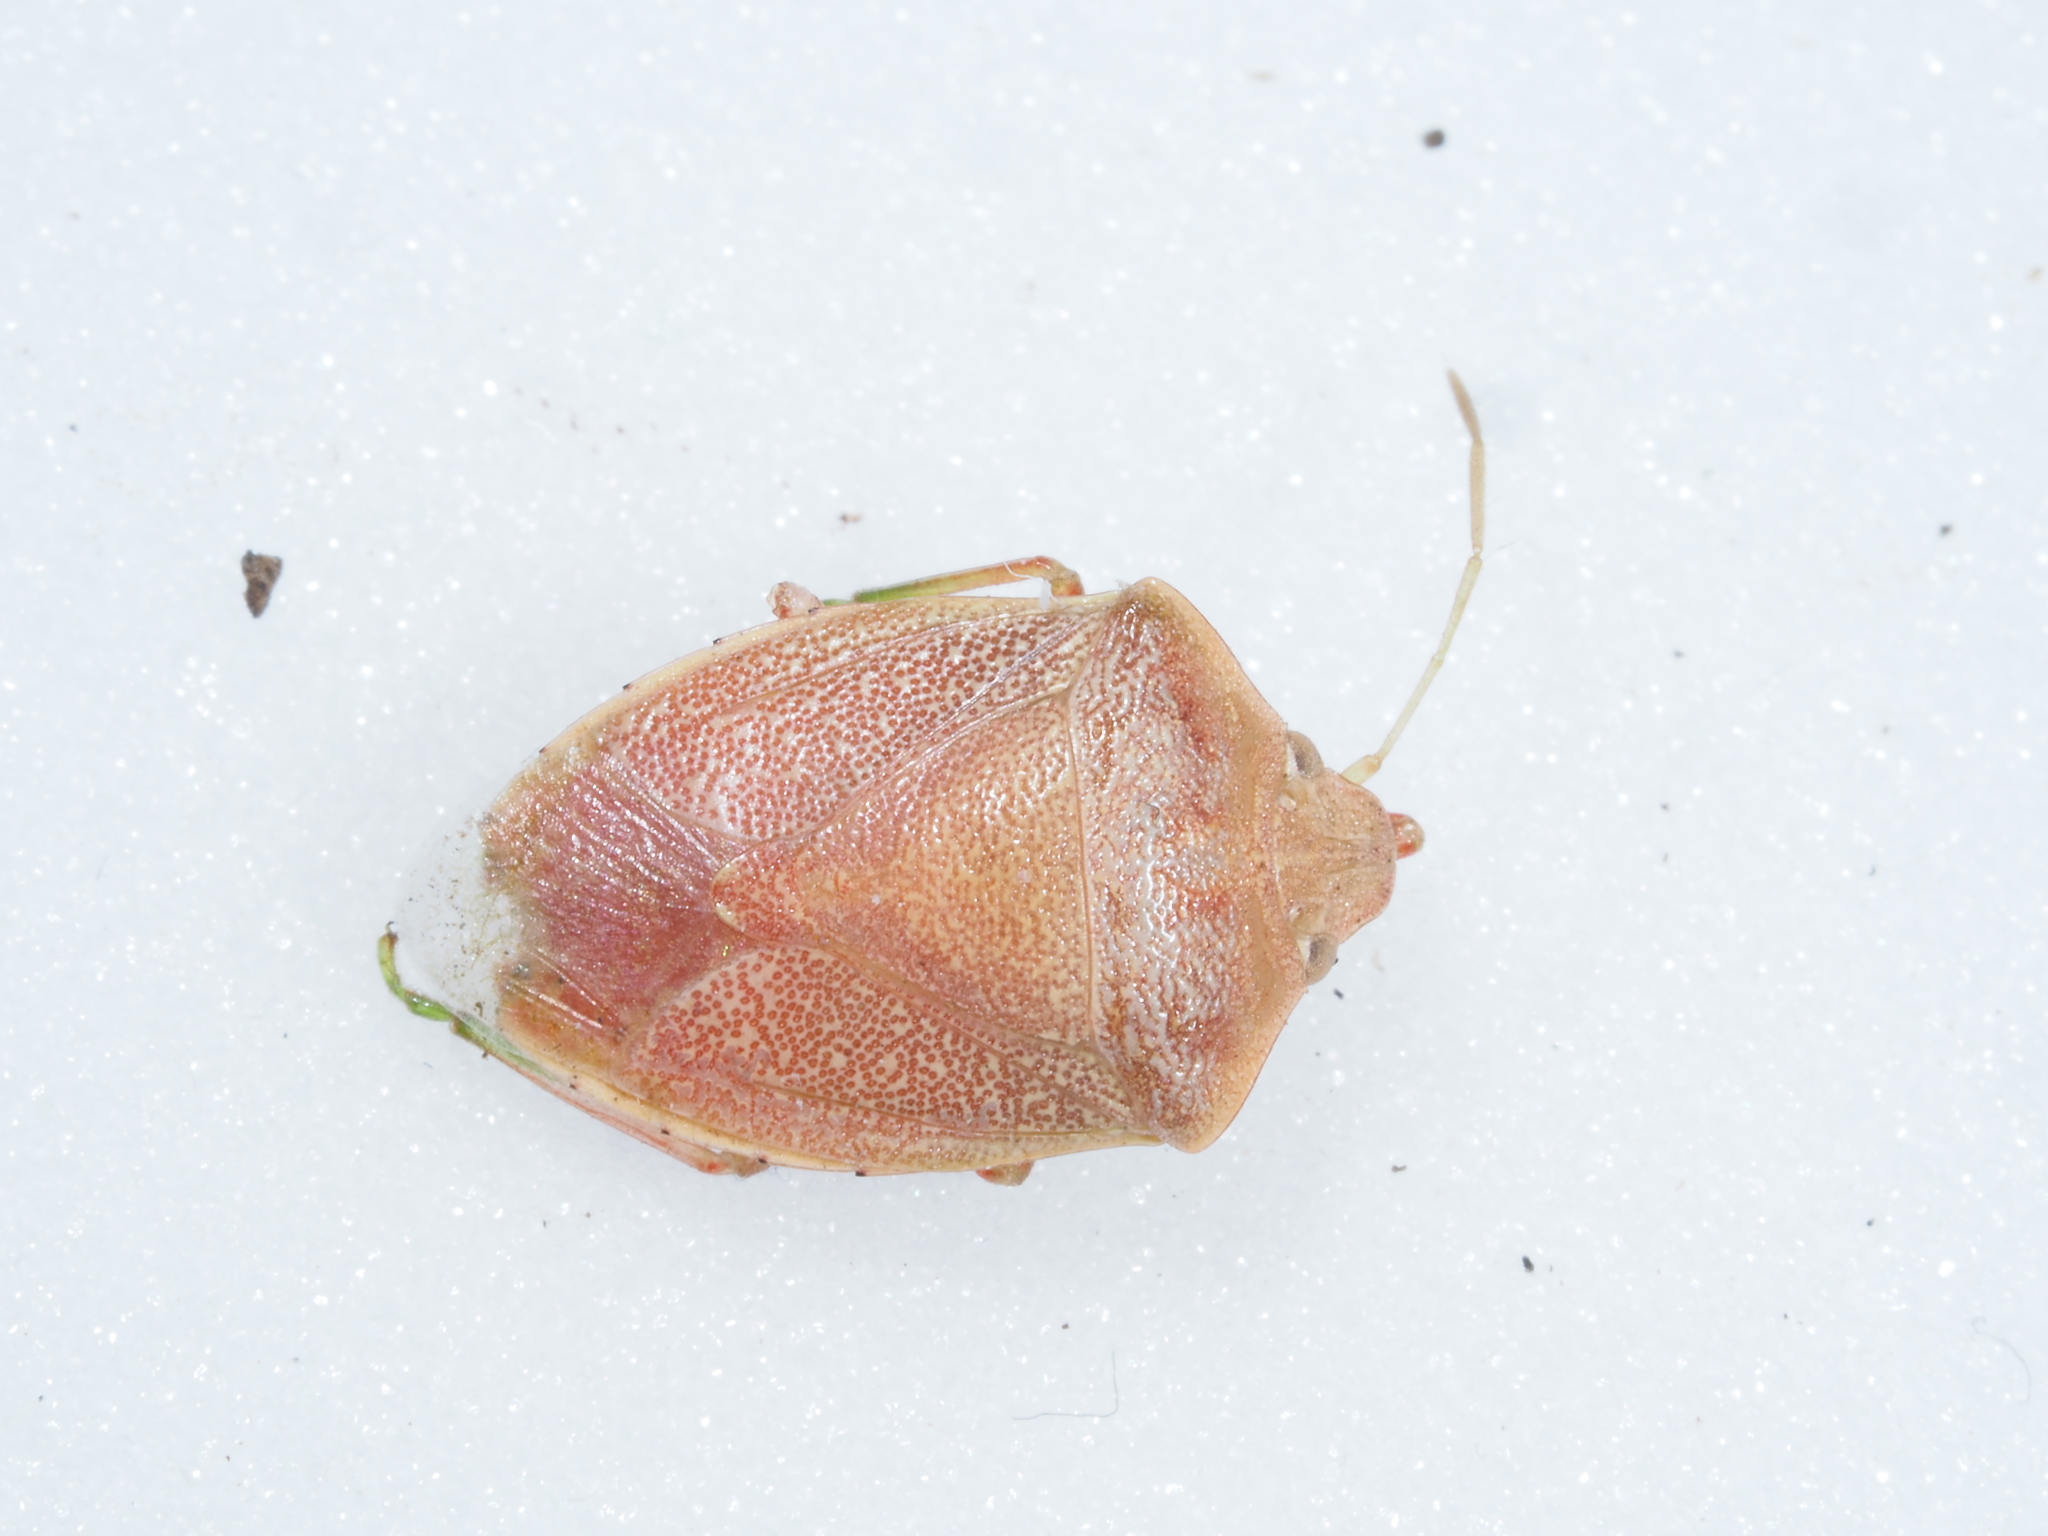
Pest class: stink_bug